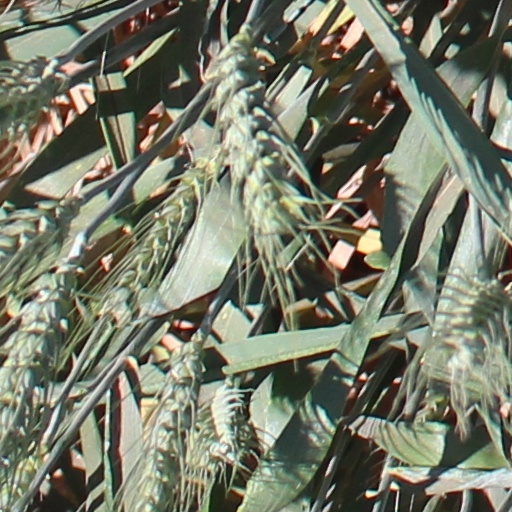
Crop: wheat